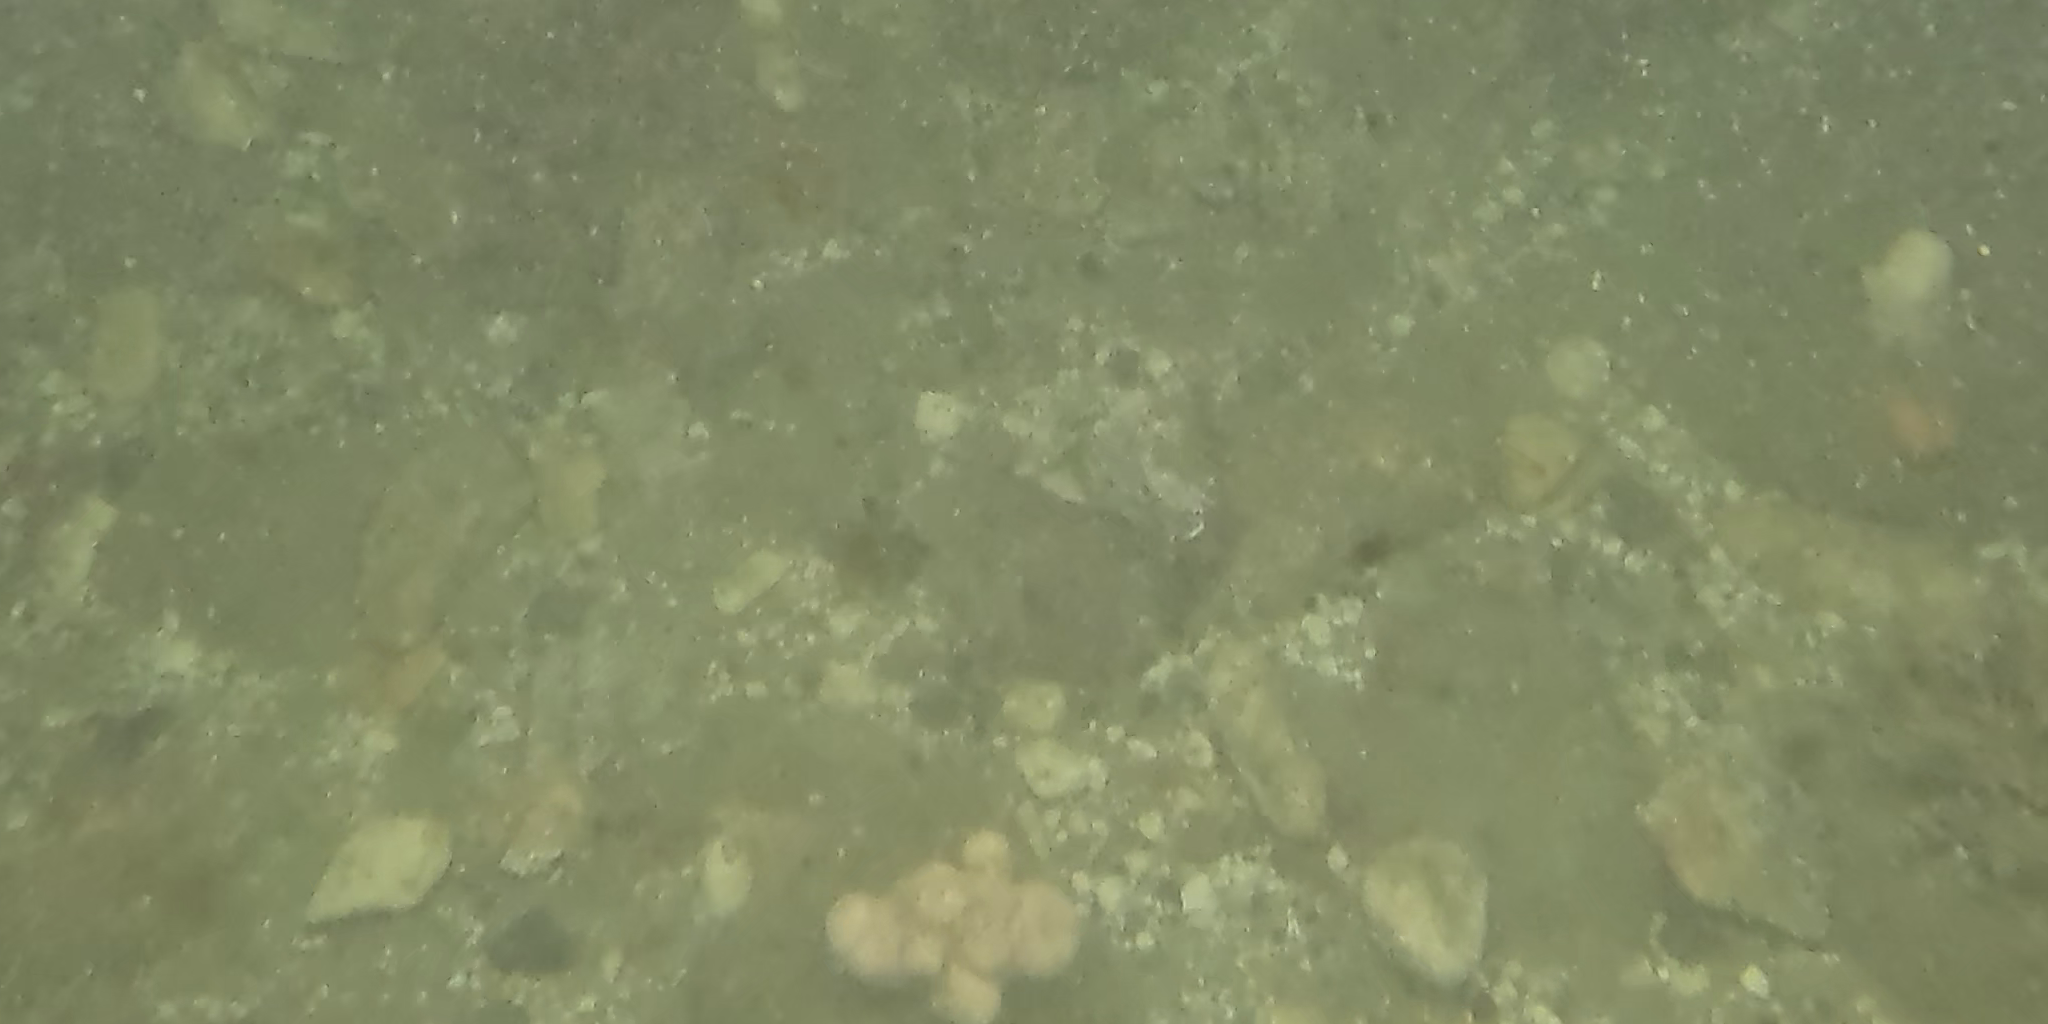
Seabed habitat: stone